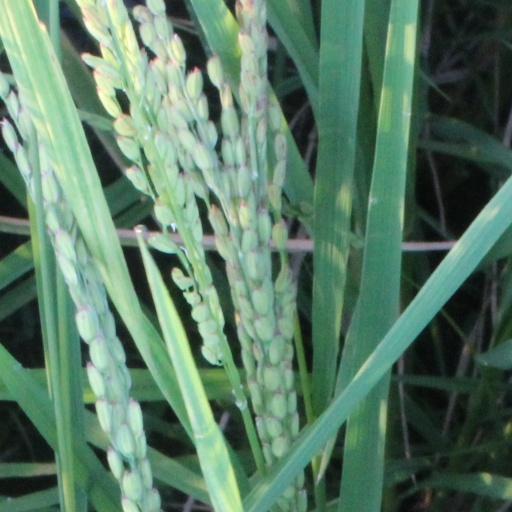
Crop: rice